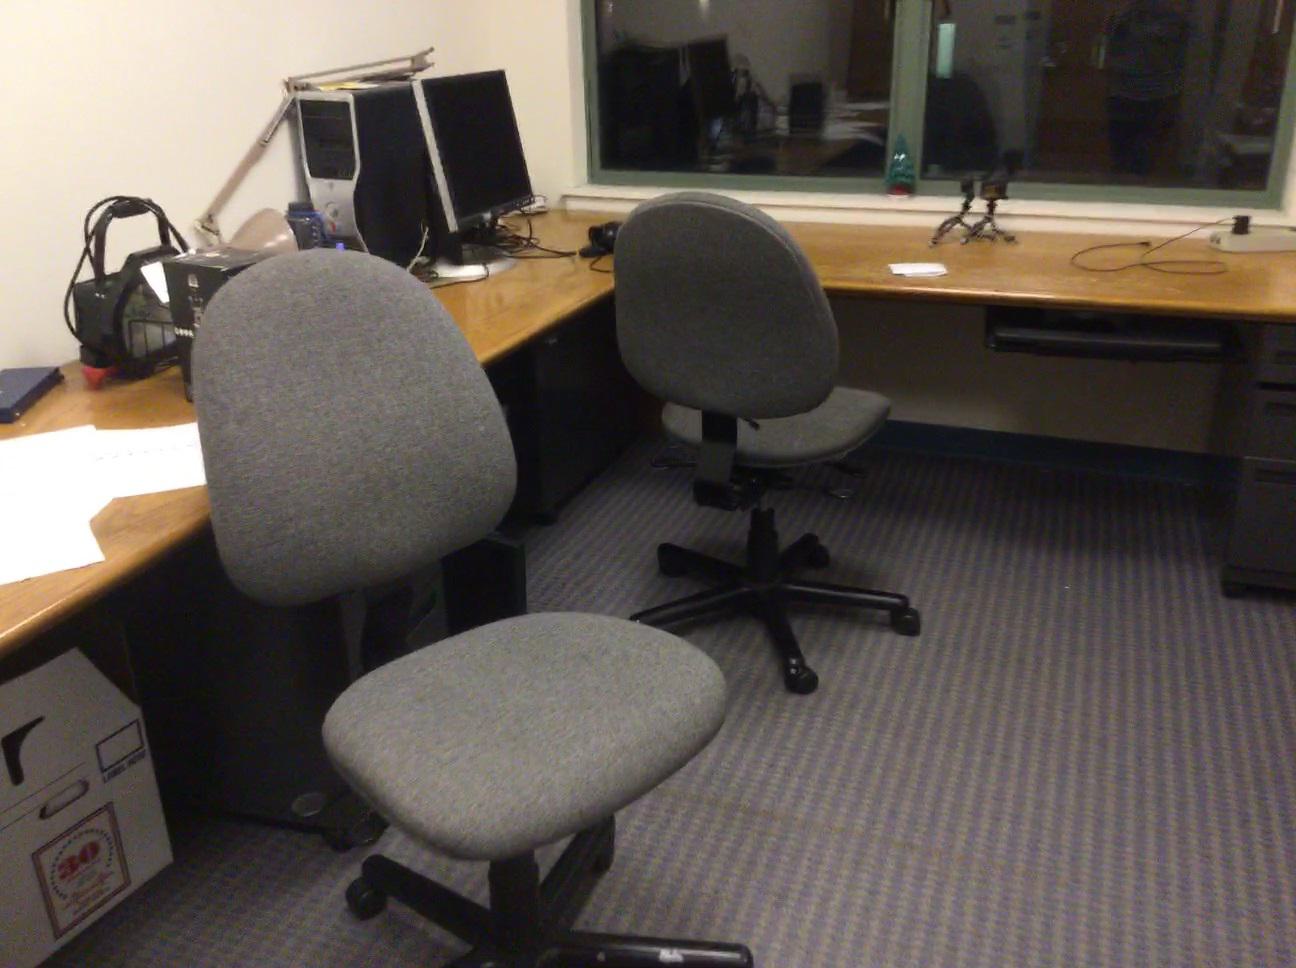
Question: Can the paper fit in front of the window from the second object's perspective? Final answer should be yes or no.
Answer: No